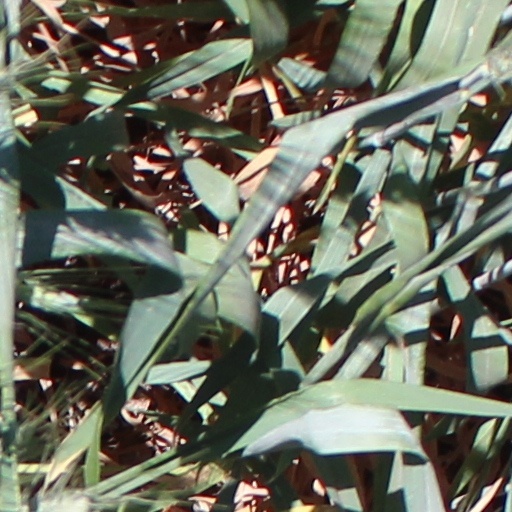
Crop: wheat